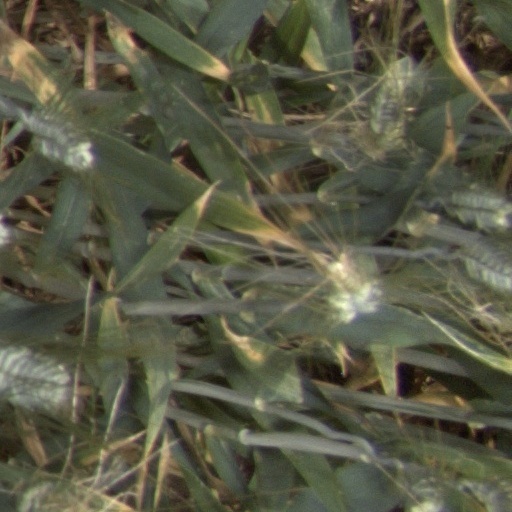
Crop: wheat